Watford High Street railway station

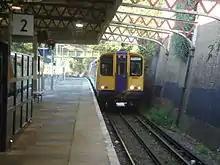
Watford High Street was served by Silverlink trains 1997-2007

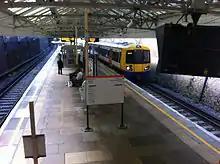
A London Overground train arriving at Watford High Street

The station was opened by the Watford and Rickmansworth Railway (W&RR) on 1 October 1862, with services running from to . In 1912 a branch was opened to . The line came under the ownership of London and North Western Railway (LNWR), which was absorbed into the London, Midland and Scottish Railway (LMS) in 1923, following the grouping of Britain's railway companies.